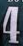
Number: 4